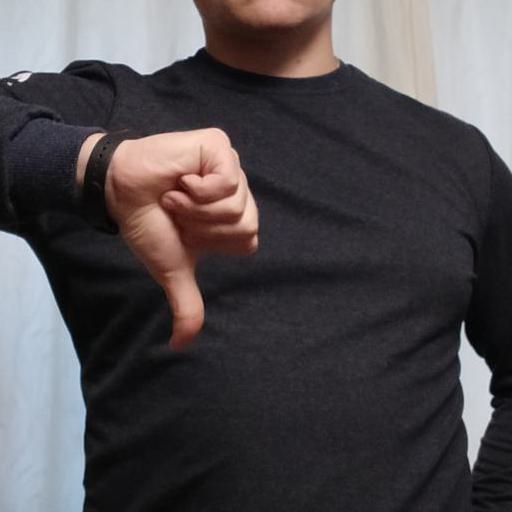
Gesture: dislike